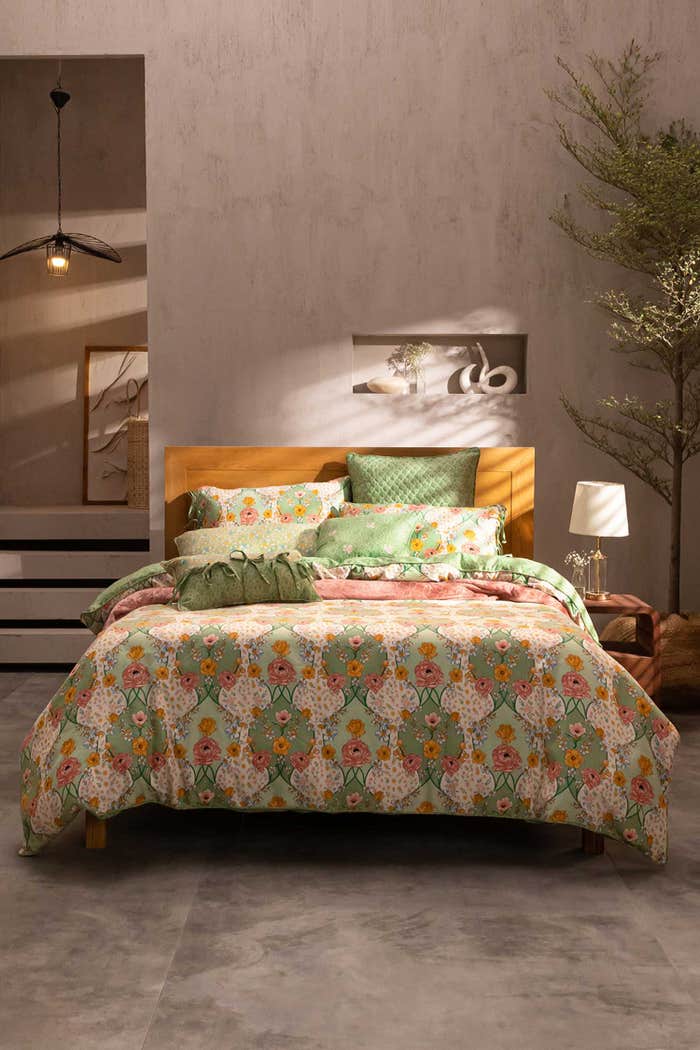
green multi jasmin bedding